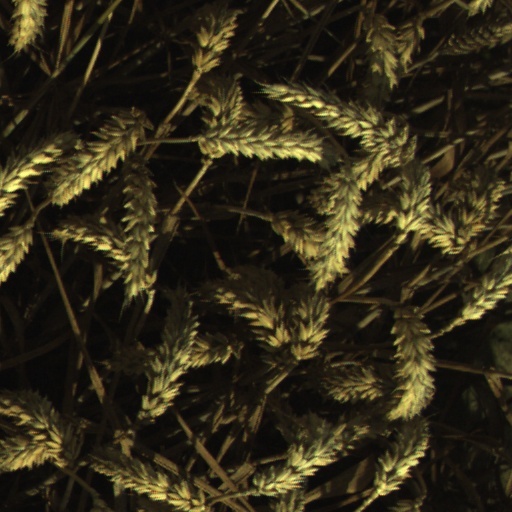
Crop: wheat